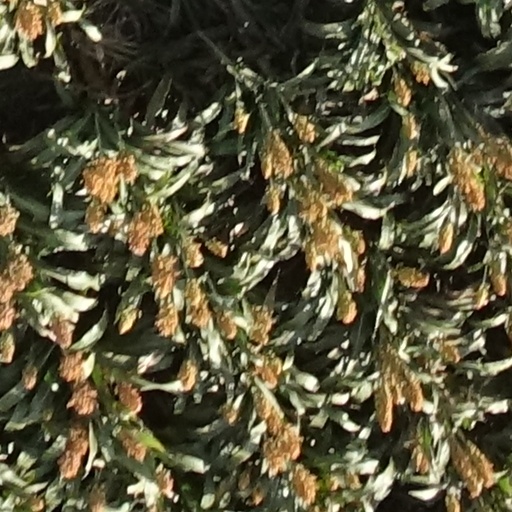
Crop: sorghum